Horse latitudes

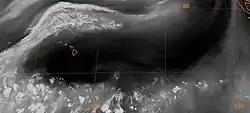
The subtropical ridge shows up as a large area of black (dryness) on this water vapor satellite image from September 2000.

The subtropical ridge starts migrating poleward in late spring reaching its zenith in early autumn before retreating equatorward during the late fall, winter, and early spring. The equatorward migration of the subtropical ridge during the cold season is due to increasing north-south temperature differences between the poles and tropics. The latitudinal movement of the subtropical ridge is strongly correlated with the progression of the monsoon trough or Intertropical Convergence Zone.